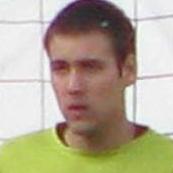
Age: 16